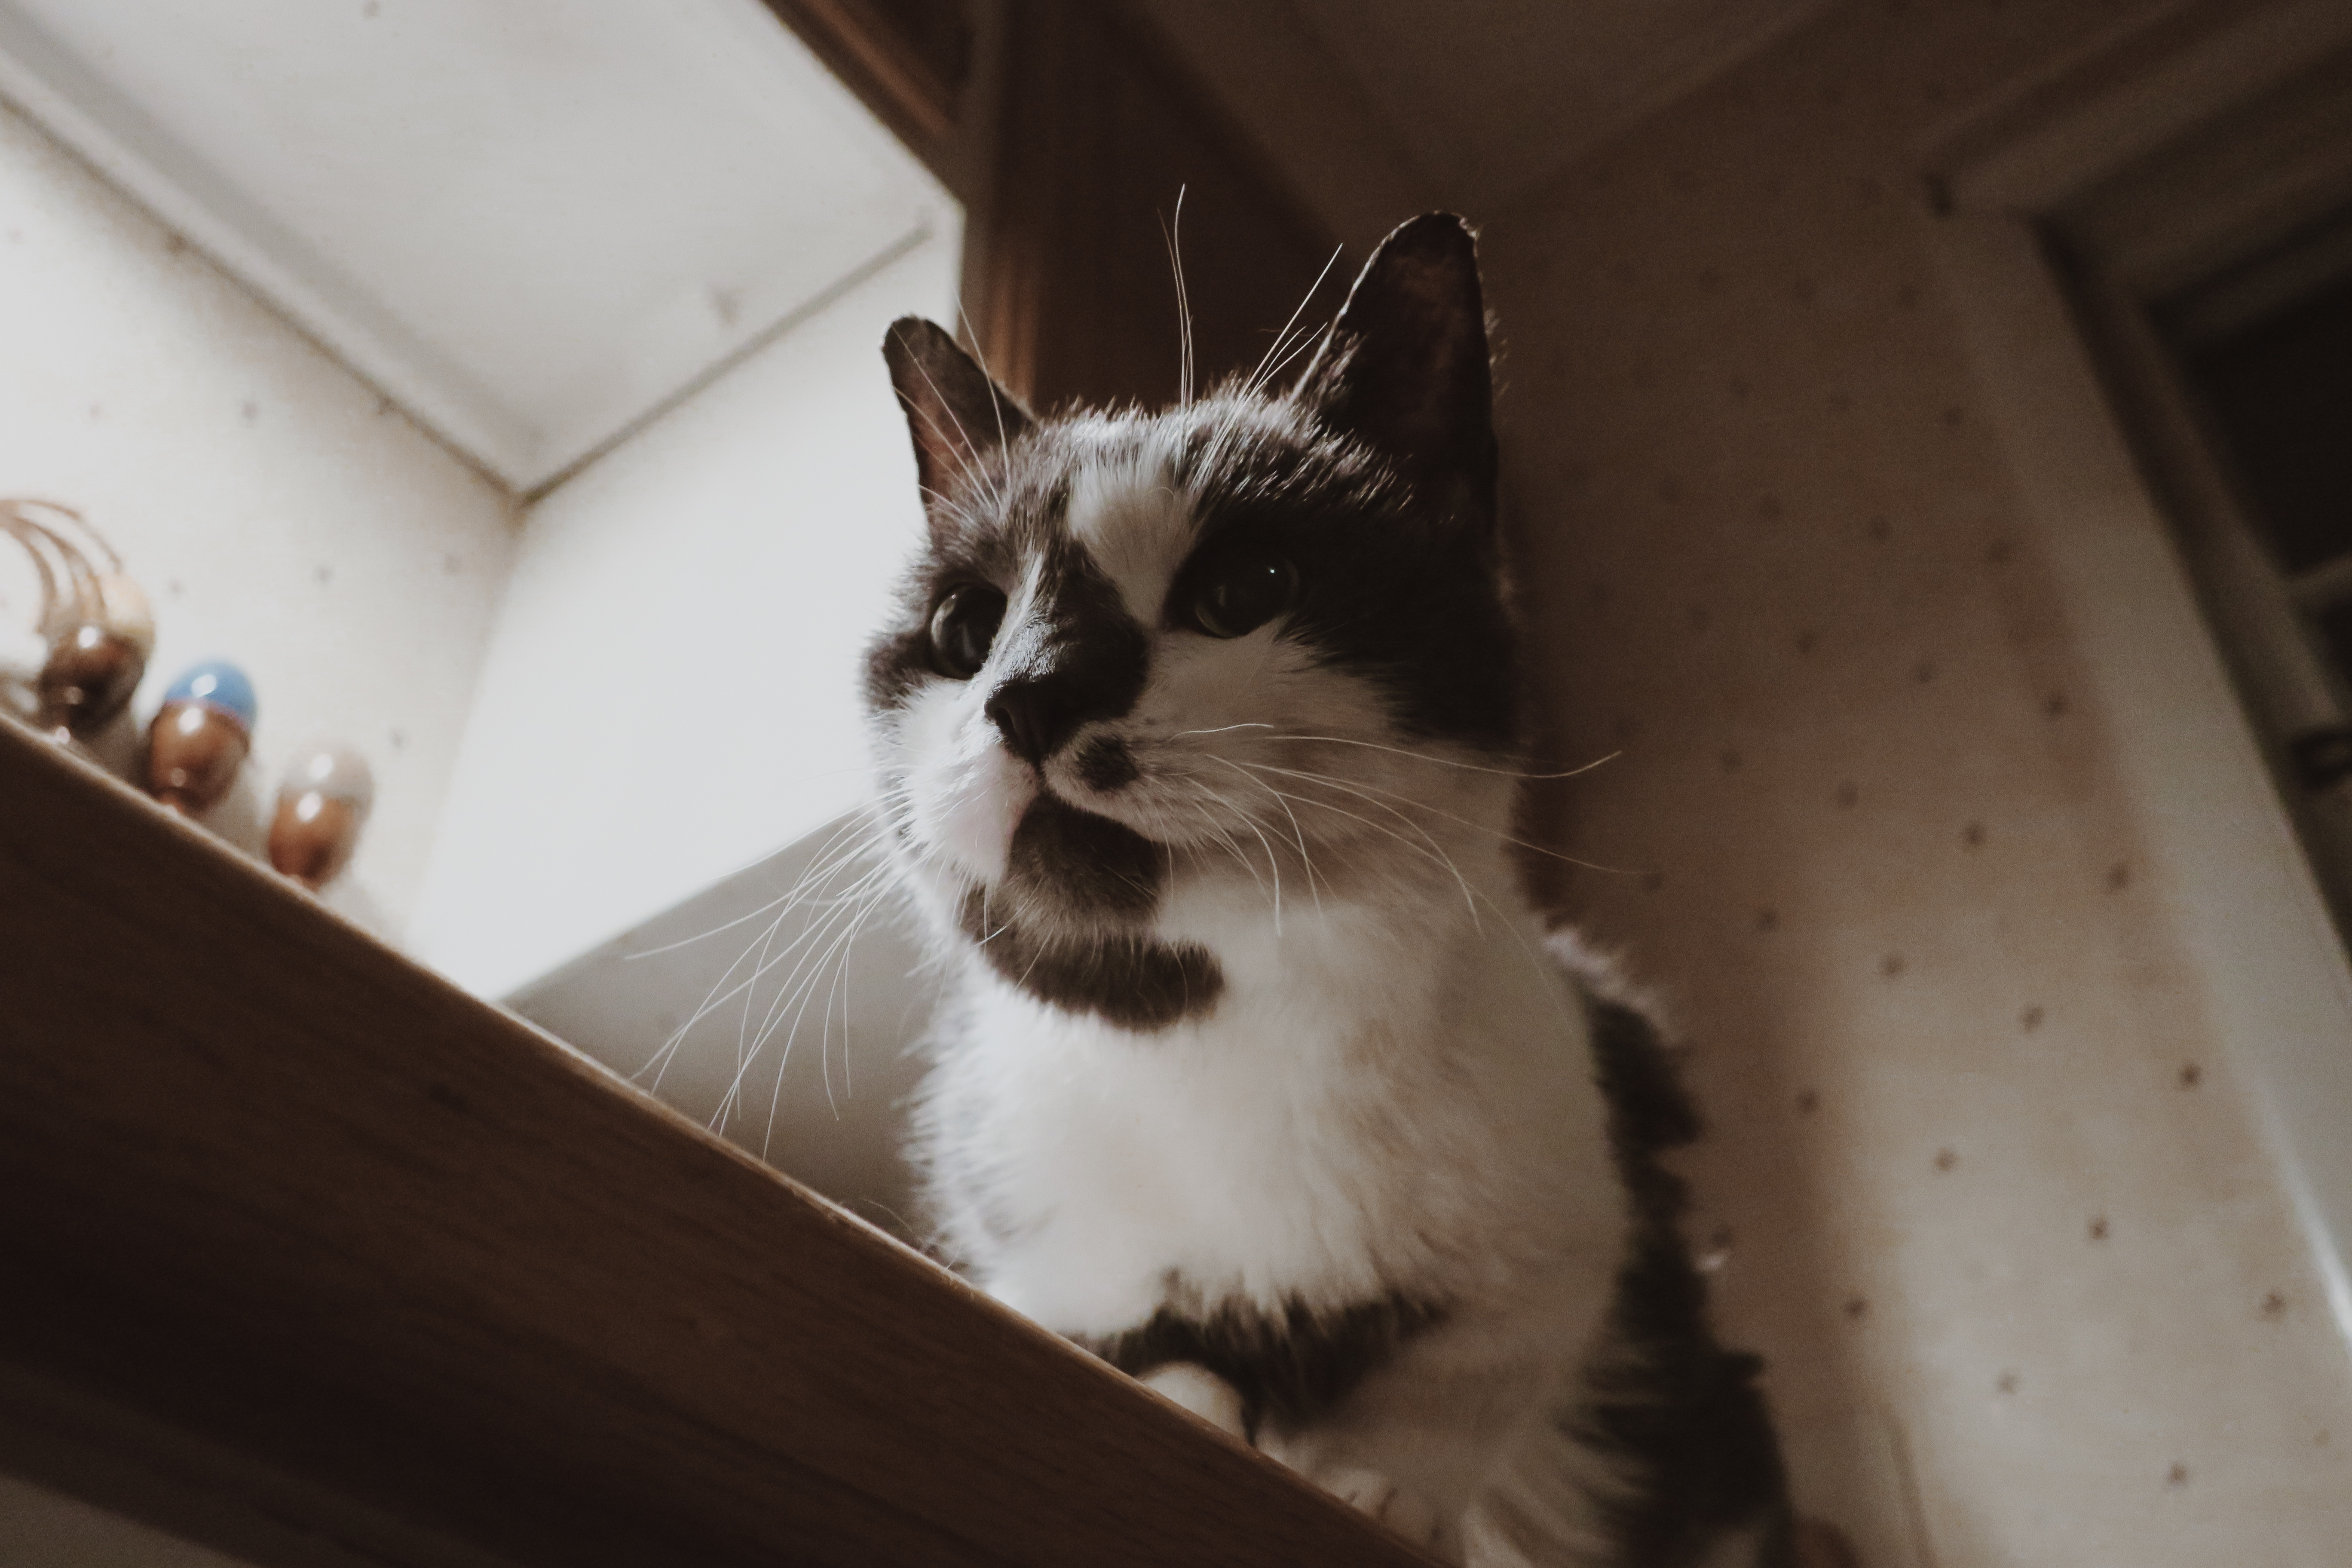
cat, mammal, whiskers, vertebrate, small to medium sized cats, cat like mammal, domestic short haired cat